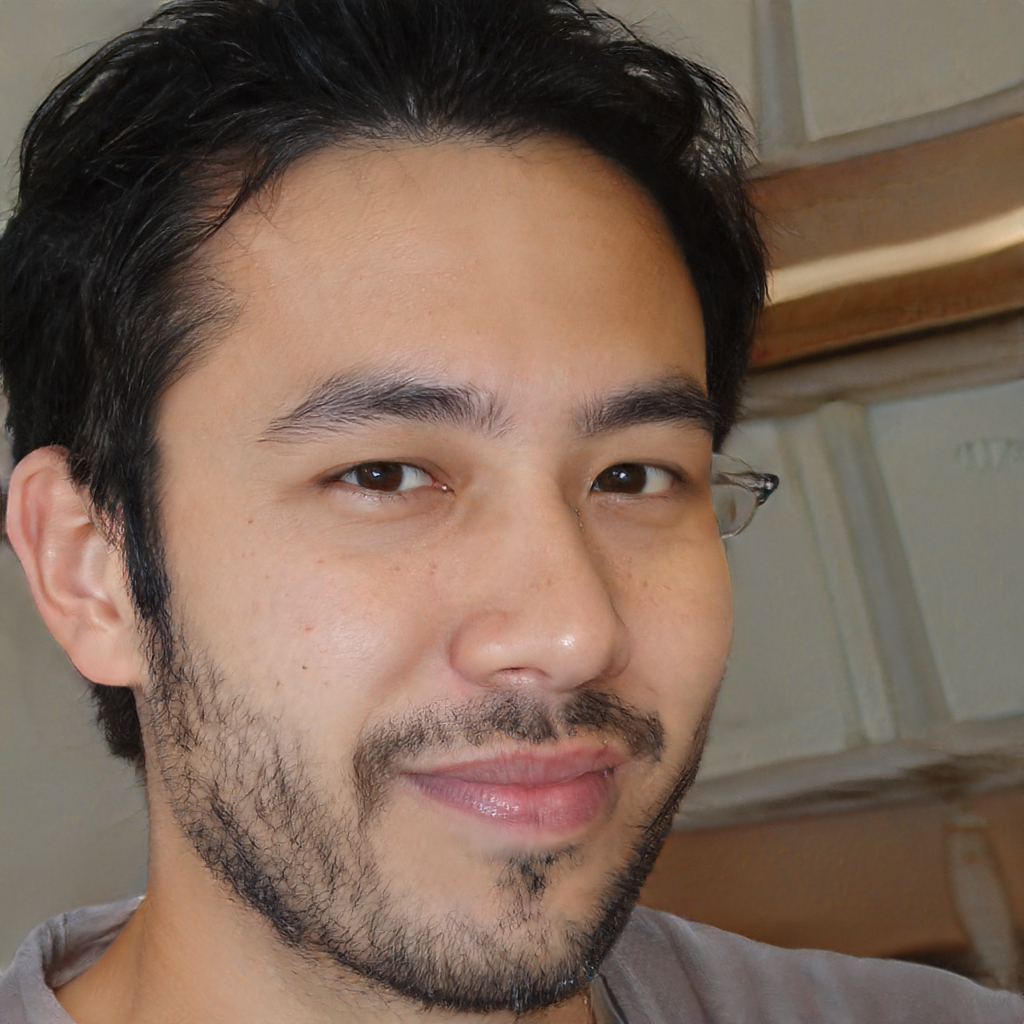
Portrait style: Real Portrait